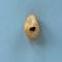
Maize quality: Bad